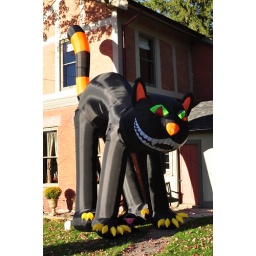
Photos of a large house near the LCBO in Elora, Ontario. Notice how big that inflatable cat is.